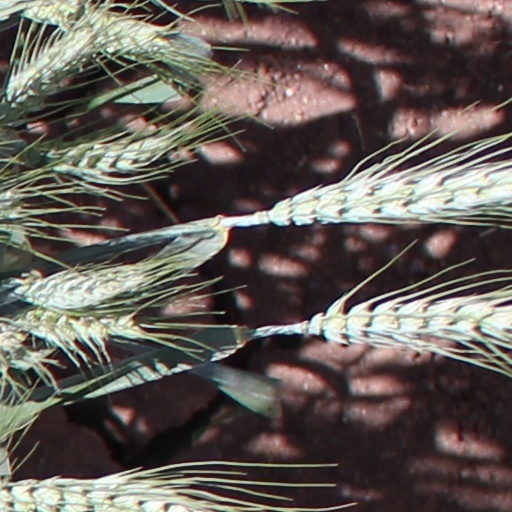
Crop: wheat